Leonard Williams (defensive lineman)

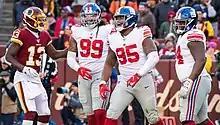
Williams (#99) in a game against the Washington Redskins in 2019

On October 28, 2019, Williams was traded to the New York Giants for a 2020 third round pick and a 2021 fifth round pick. In week 15 against the Miami Dolphins, Williams forced a fumble on former teammate Ryan Fitzpatrick which was recovered by teammate Sean Chandler during the 36–20 win. He finished the 2019 season with a half-sack, 46 total tackles (21 solo), three passes defended, and one forced fumble in 15 games and 12 starts.